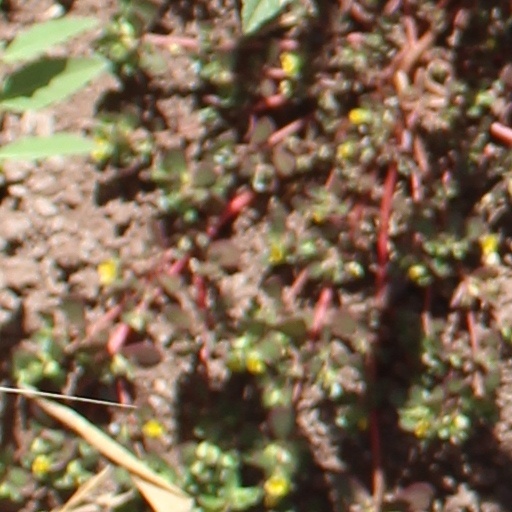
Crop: wheat